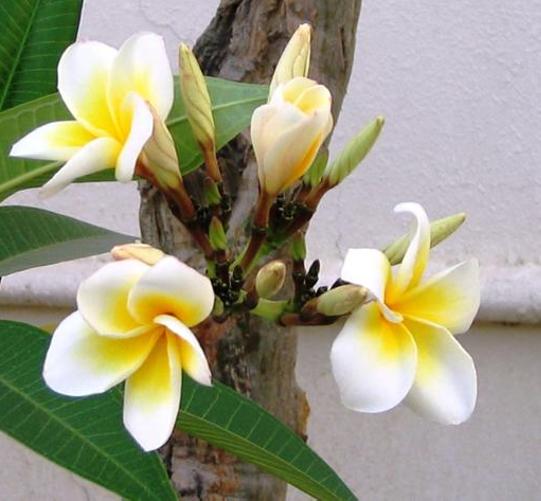
Label: frangipani